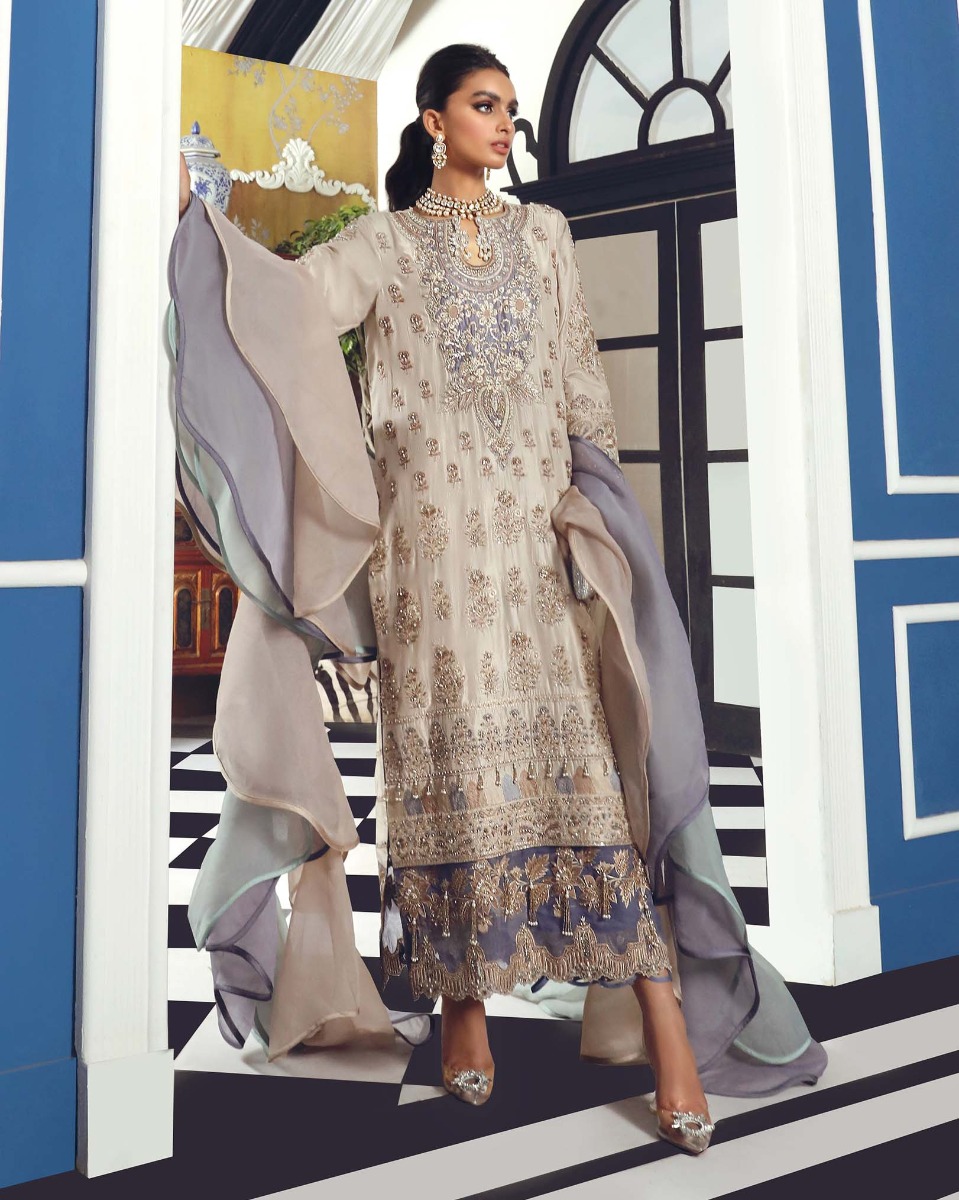
beige multi embroidered salwar suit